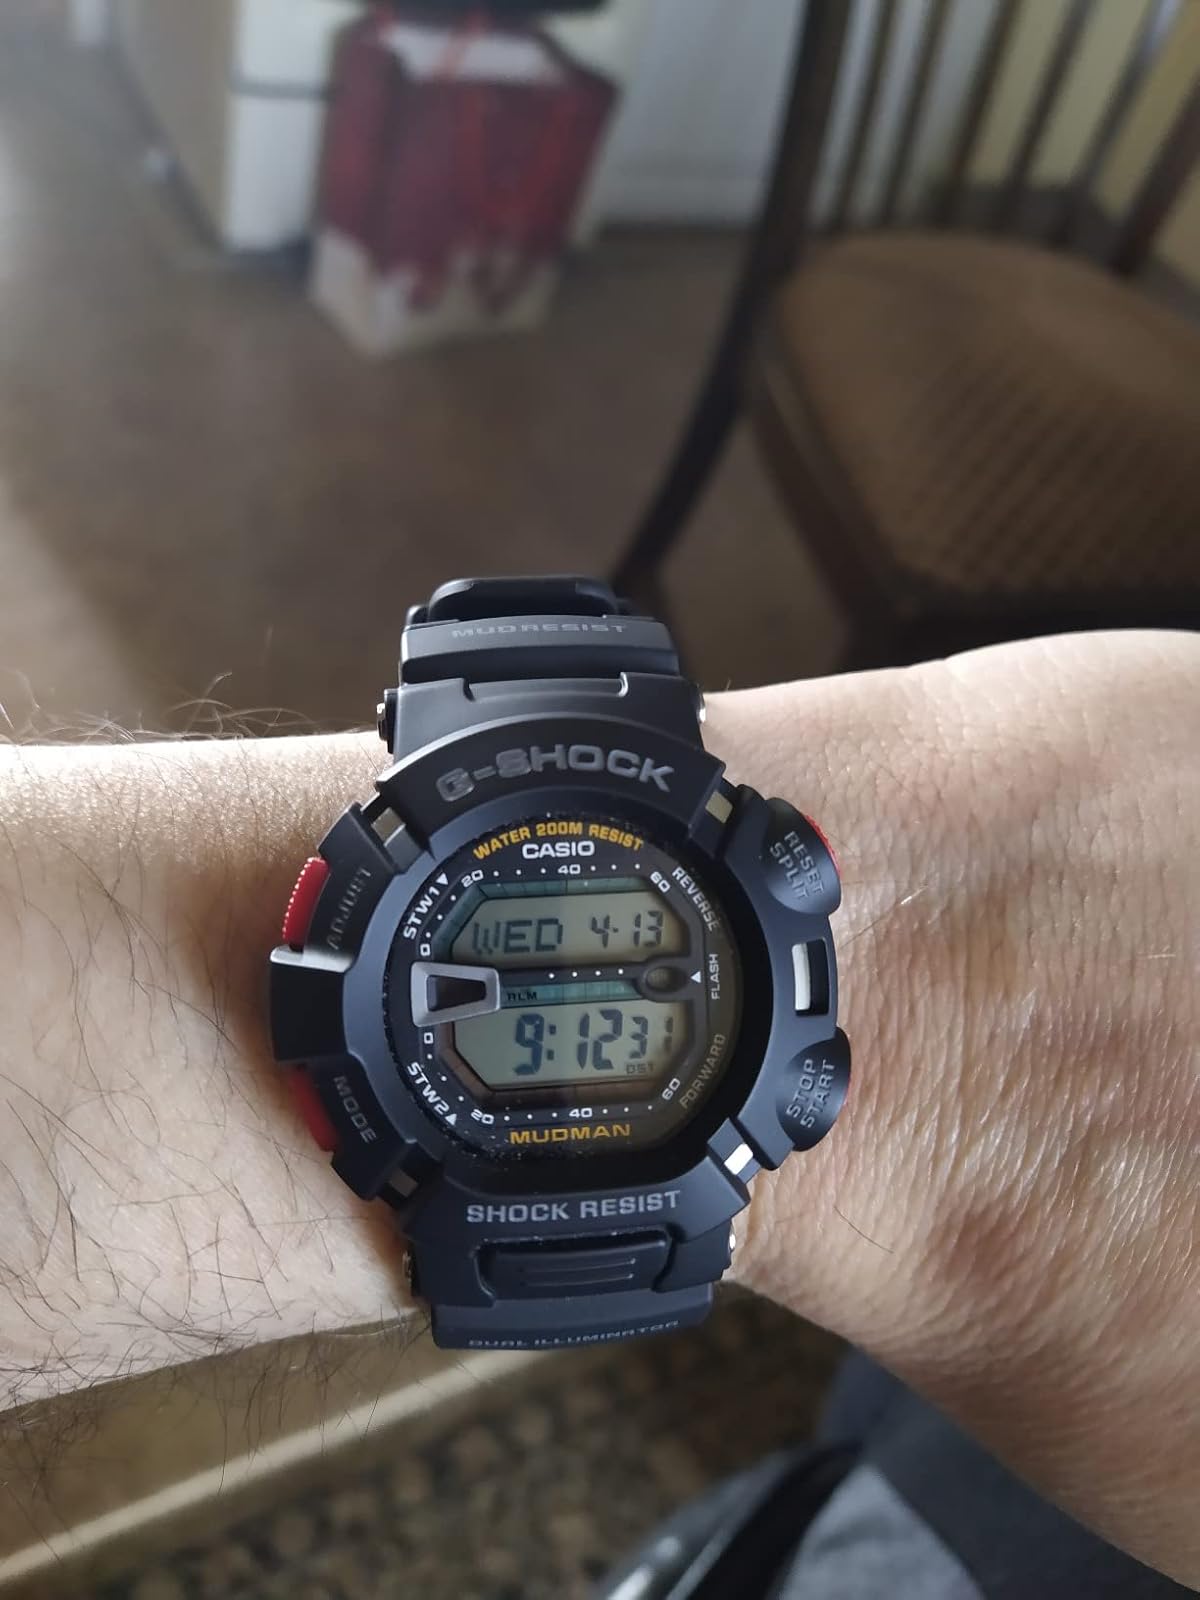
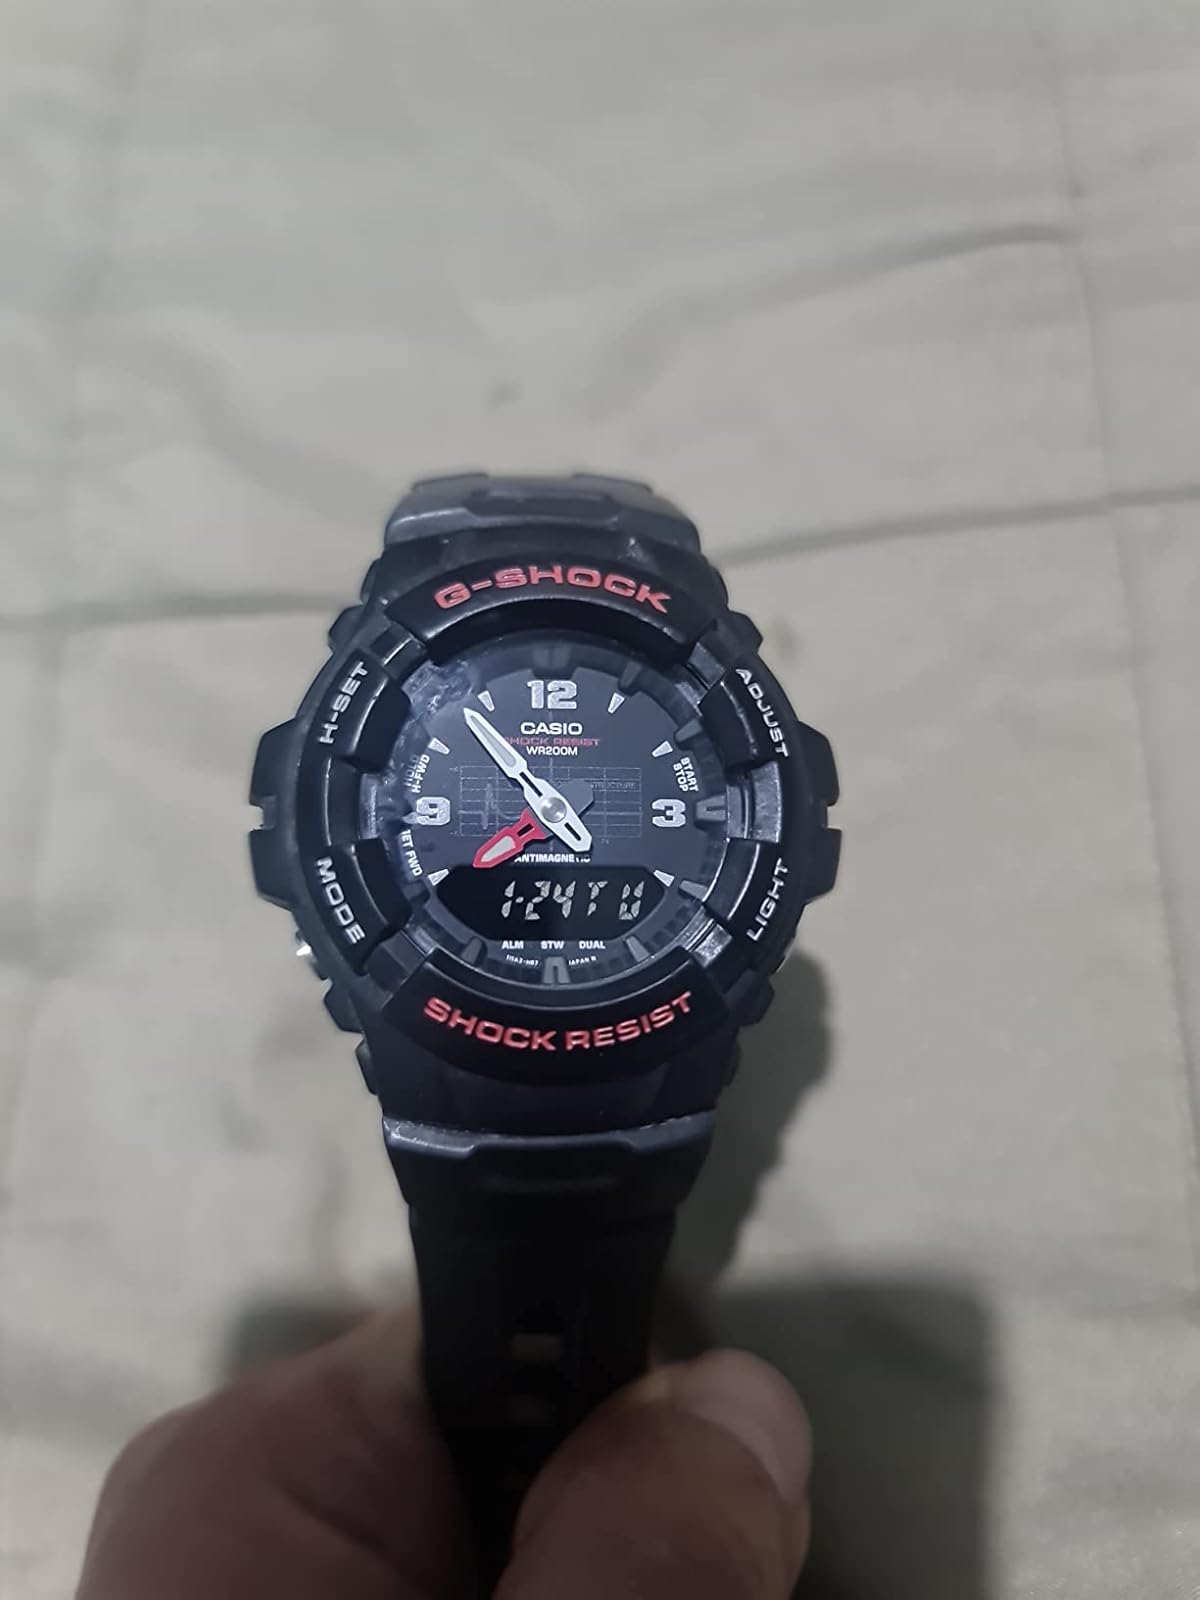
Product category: accessories_watch
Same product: no